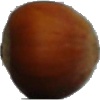
Label: nut_forest